Question: Please indicate a possible affordance area of hammer that can be used for holding
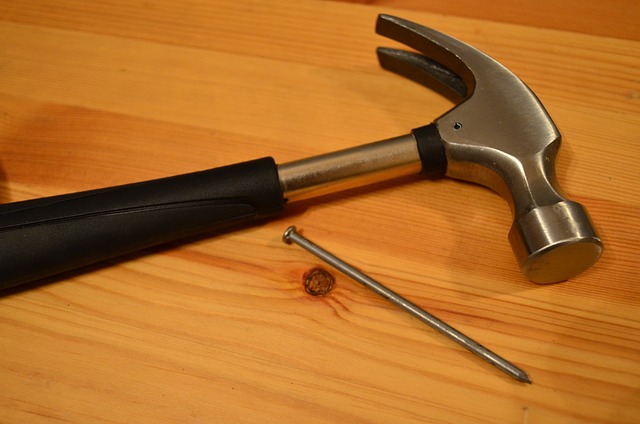
Answer: [2, 155, 285, 295]